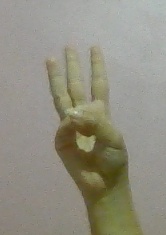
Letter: thaa